Interstate 40 in Tennessee

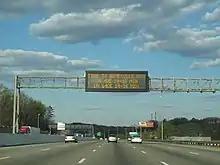
I-40 concurrent with I-75 in Knoxville, with a variable-message sign above the road

Around milepost 191, I-40 enters Davidson County and crosses the Harpeth River for the third time a few miles later. Entering the urbanized parts of the Nashville metropolitan area, the Interstate widens to six lanes near Bellevue. The highway enters the outskirts of Nashville, the state capital and Tennessee's largest city, and intersects US 70S near a bend in the Cumberland River. It then reaches Old Hickory Boulevard (SR 251) and intersects US 70 (Charlotte Avenue) a few miles later. I-40 then widens to eight lanes, and has a four-level interchange with SR 155 (Briley Parkway, White Bridge Road) which includes the western terminus of a northern controlled-access beltway around Nashville. South of Tennessee State University is the western terminus of I-440, the southern loop around central Nashville, where I-40 goes down to six lanes.